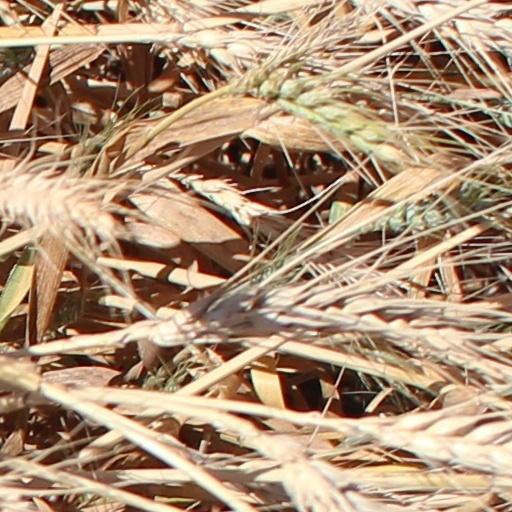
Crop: wheat